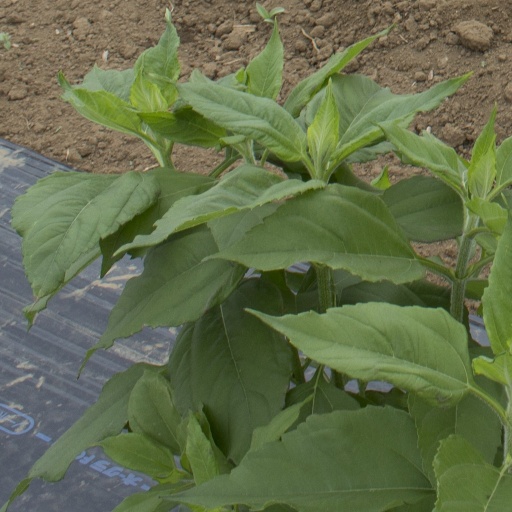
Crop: Jerusalem artichoke